Describe the emotion expressed in this image:  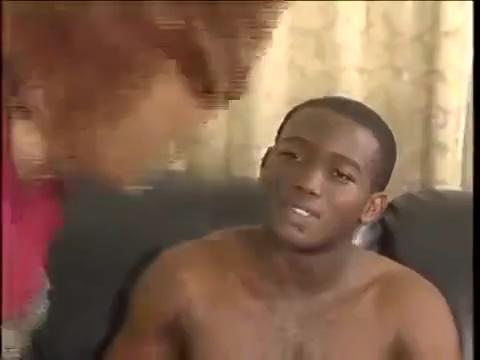
This person displays Fear, valence and arousal with high intensity.